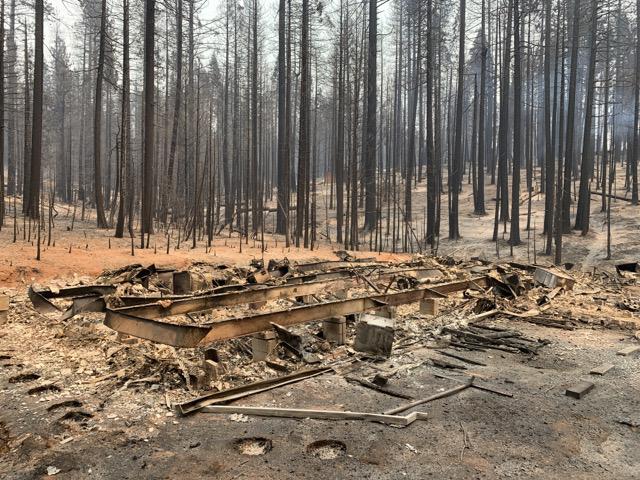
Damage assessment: destroyed